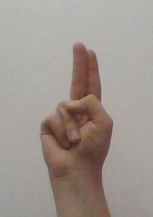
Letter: taa